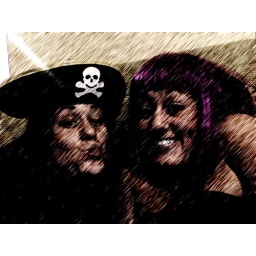
a pirate and a girl in pink